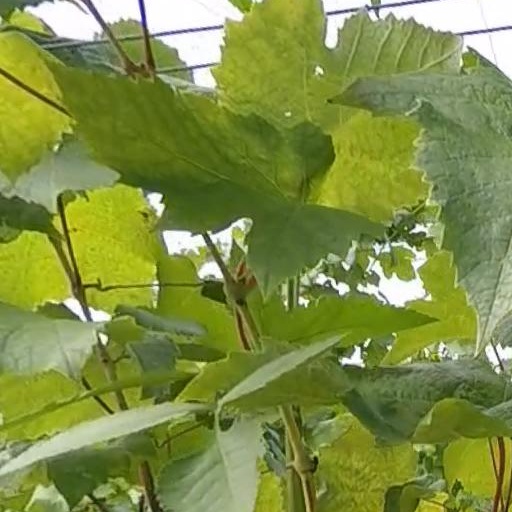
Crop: grape